Daniela Vismane

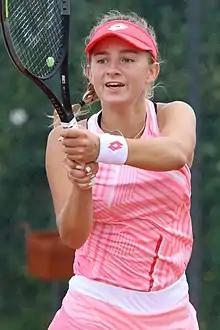
Vismane at the 2021 Open de Biarritz

She made her ITF Women's Circuit debut in May 2015 as a qualifier at the $10k tournament of Puszczykowo.